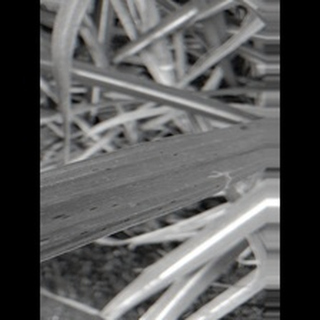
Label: sugarcane_rust